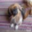
Label: dog